Reichskonkordat

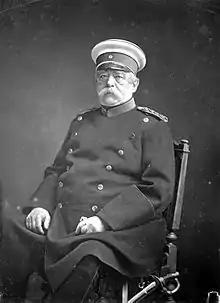
Otto von Bismarck became Chancellor of Germany in 1871 and launched the "Kulturkampf" Culture Struggle against the Catholic Church in Germany.

Accounts of 20th-century diplomatic relations between Germany and the Vatican commonly take as their starting point the political scene in the late 19th century. German Chancellor Bismarck's "Kulturkampf" ("Battle for Culture") of 1871–1878 saw an attempt to influence a Protestant vision of nationalism over the new German Empire, and fused anticlericalism with suspicion of the Catholic population, whose loyalty was presumed to lie with Austria and France. The Catholic Centre Party had formed in 1870, initially to represent the religious interests of Catholics and Protestants, but was transformed by the "Kulturkampf" into the "political voice of Catholics". Bismarck's "Culture Struggle" was largely a failure.